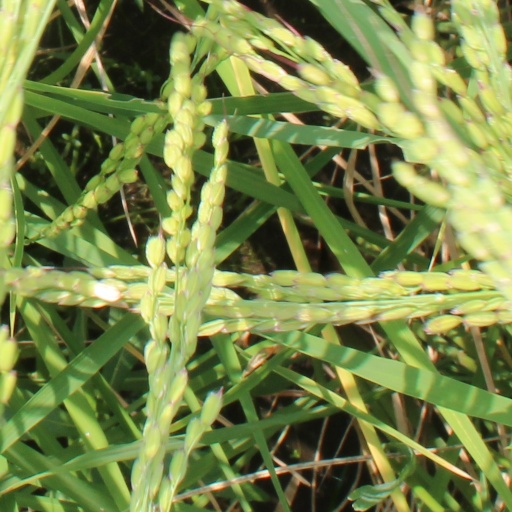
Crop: rice